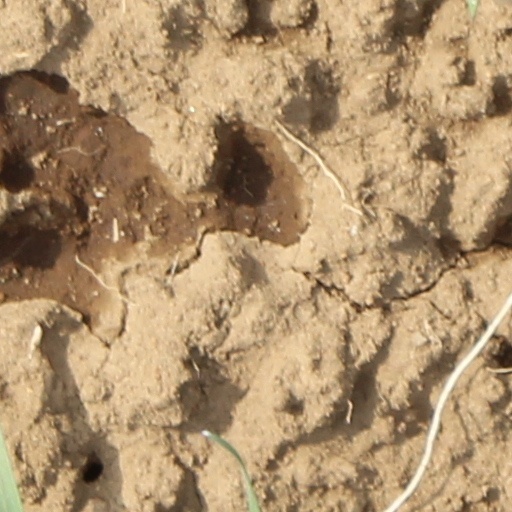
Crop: wheat